Trolleybuses in Modena

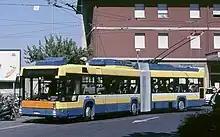
Autodromo / MAN articulated trolleybus, on the first day of service for the type, in 2000

The final stage of the trolleybus system's major renovation and expansion was completed on 11 June 2001, with the conversion of bus route 11 to trolleybuses. This change coincided with a reorganization of routes, such that route 11 took over the city centre – Sant'Anna portion of route 6, and the latter was diverted north/west of the city centre to instead run to Via Santi (also known as Uffici Comunali), a new route section which opened to trolleybuses on that date. Another newly built trolleybus extension that opened on 11 June 2001 was to Via Gramsci, which had been served by motorbus route 11, but concurrent with its conversion to trolleybuses, became instead served by a route 7, extended north from Stazione FS. These openings and route changes resulted in the trolleybus network comprising the following three routes on weekdays and Saturday mornings: